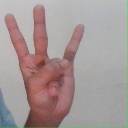
अक्षर: क्ष